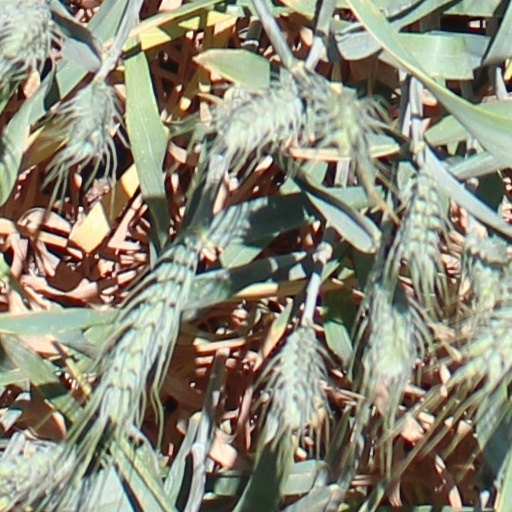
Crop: wheat